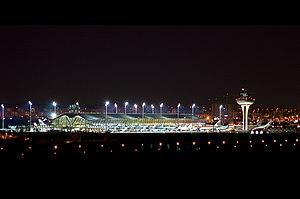
L'aéroport Adolfo Suárez Madrid-Barajas est le plus important d'Espagne et dessert la ville de Madrid. En 2013, il est classé 29ᵉ aéroport mondial et 5ᵉ en Europe. Il est situé à 13 km au nord-est du centre de Madrid et compte quatre terminaux. L'aéroport est géré par Aeropuertos Españoles y Navegación Aérea. Son nom est celui de Barajas, un des vingt-et-un districts de Madrid. La majeure partie des emprises de l’aéroport occupe approximativement la moitié nord-est de ce district, dans les quartiers de Aeroporto et Timón. L'aéroport est desservi par des stations de métro, et une ligne ferroviaire.